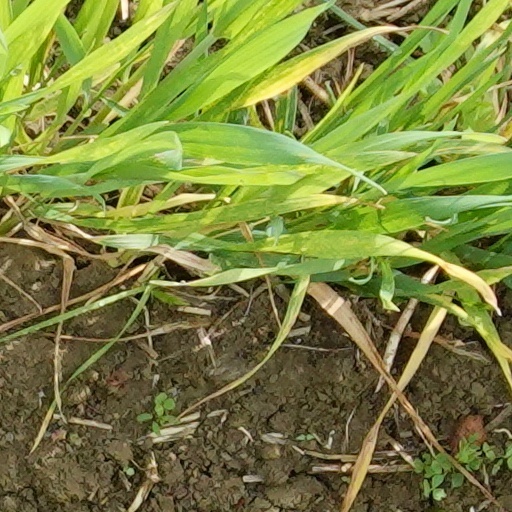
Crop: wheat